Sharon A. Hill

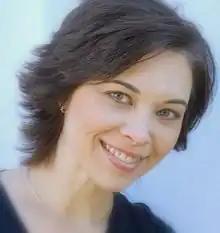

Sharon A. Hill is an American science writer and speaker known for her research into the interaction between science and the public, focusing on education and media topics. Hill's research has dealt mainly with paranormal, pseudoscience, and strange natural phenomena and began at the University at Buffalo, where she performed her graduate work in this area. Hill attended Pennsylvania State University, earning her Bachelor of Science degree in geosciences and working as a Pennsylvania geologist.